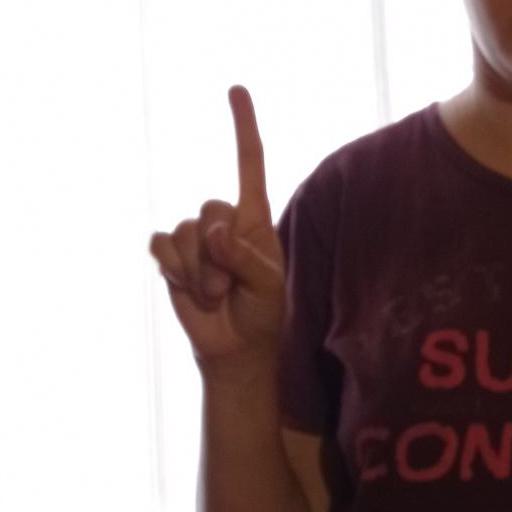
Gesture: one